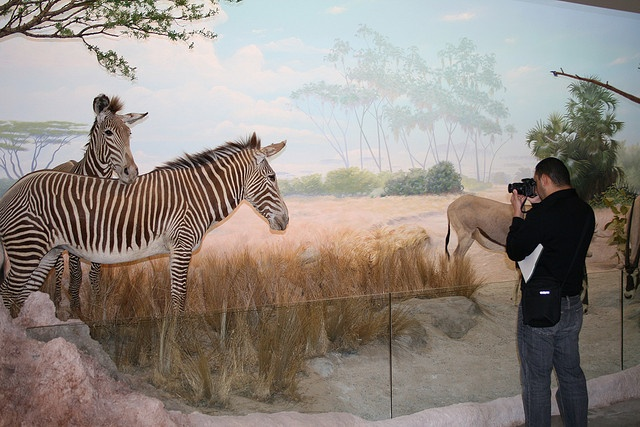
A man in a museum taking a photo of an animal exhibit.
Man photographing a wildlife scene with zebras in the grass.
A man taking a photo of a wall mural featuring zebras.
A person taking a photo of a mural with zebras.
A MAN IS TAKING A PHOTO OF ZOO ANIMLAS